2015 Tokyo drone incident

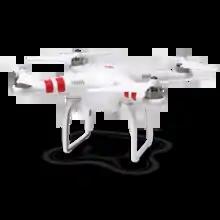
A Phantom 2 drone

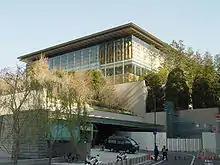
Japanese Prime Minister's Official Residence

In the , a Phantom 2 drone carrying traces of radiation was found on the roof of the Japanese Prime Minister's Official Residence. It had been controlled by Yasuo Yamamoto, an anti-nuclear protester from Fukui Prefecture. Yamamoto flew the drone there carrying sand containing caesium from Fukushima prefecture on April 9, but the drone was not discovered until April 22.